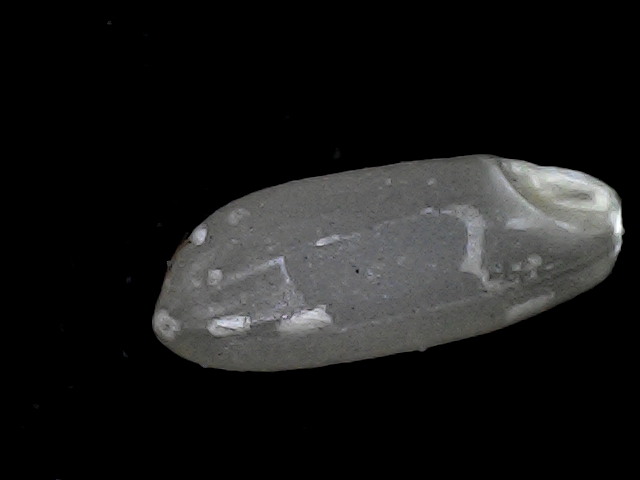
Rice variety: BD93